Tashan Weir

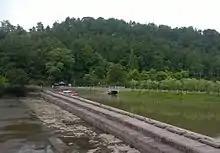

Tashan Weir also called Tuoshan Weir or Tuoshanyan is an ancient dam that was erected under Emperor Tang Wenzong during the Tang dynasty in 833. The dam is located in Tashanyan Village, Yinjiang Town, Haishu District, Ningbo, Zhejiang, China. Originally designed under the supervision of Wang Yuanwei, then magistrate of Yin County, the dam was constructed to prevent tidal sea water from accessing the banks of the Fenghua River and to store water during periods of severe drought. The dam later became part of a large-scale irrigation system serving Ningbo City. This infrastructure is particularly notable because it is recognized as a historical site protected by the state.